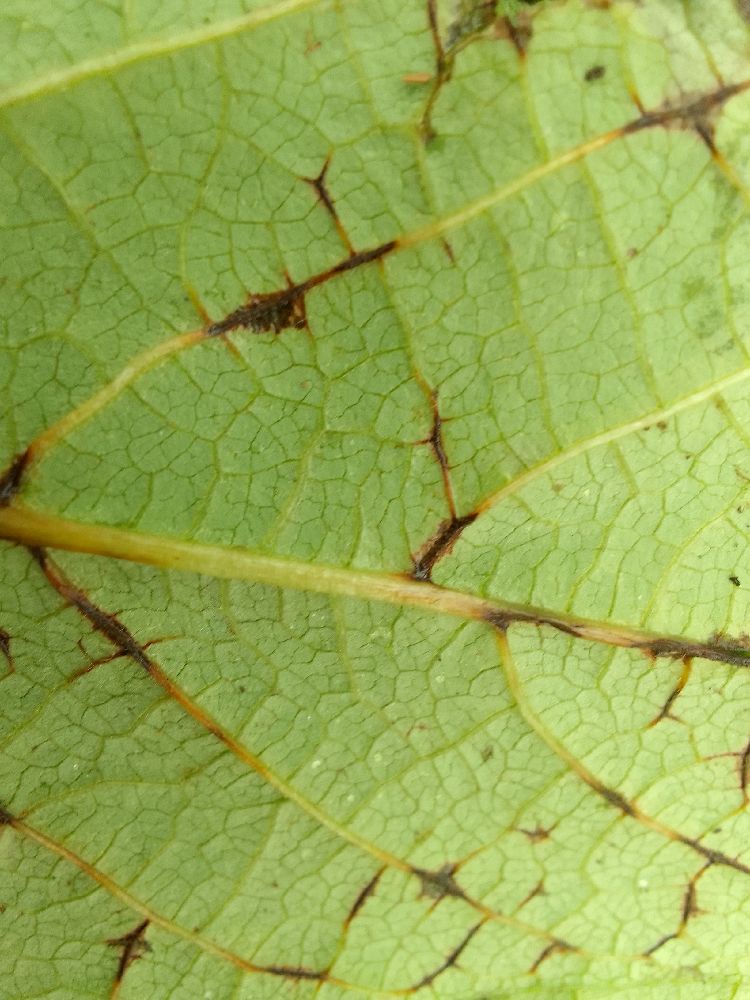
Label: anthracnose